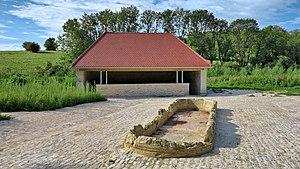
L'abreuvoir et le lavoir du village
Fallerans est une commune française située dans le département du Doubs, en région Bourgogne-Franche-Comté. Les habitants se nomment les Fallerans et Falleranes.